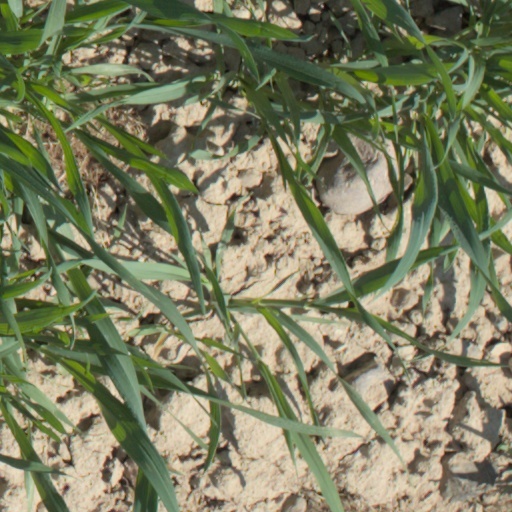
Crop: wheat